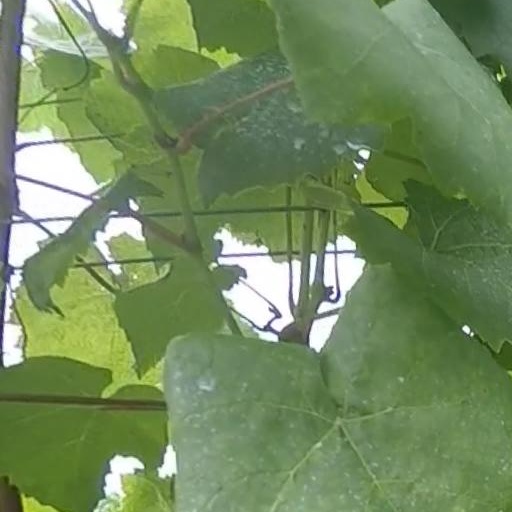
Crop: grape